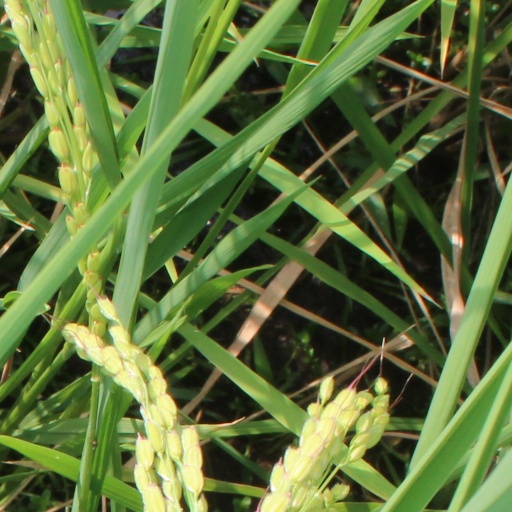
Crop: rice